See of Sardis

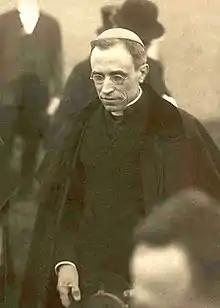
Eugenio Pacelli (future Pope Pius XII) was made titular archbishop of Sardis by Pope Benedict XV.

One of the first scholarly listings of the bishops of Sardis is given by Michel Le Quien in "Oriens christianus in quatuor patriarchatus digestus, in quo exhibentur Ecclesiae patriarchae caeterique praesules totius Orientis" (abbreviated "Oriens Christ."), published posthumously in 1740.